Vasavi Kanyaka Parameshvari

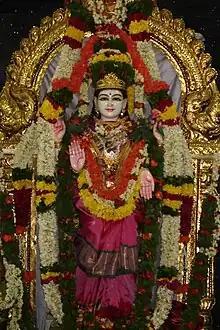
Murti of the goddess

Vasavi Kanyaka Parameshvari is a Hindu goddess, primarily revered by the Komati community of Andhra Pradesh. She is recognized as a Kanyaka form of Parvati in Shaivism, while in Vaishnavism she is identified as Lakshmi.